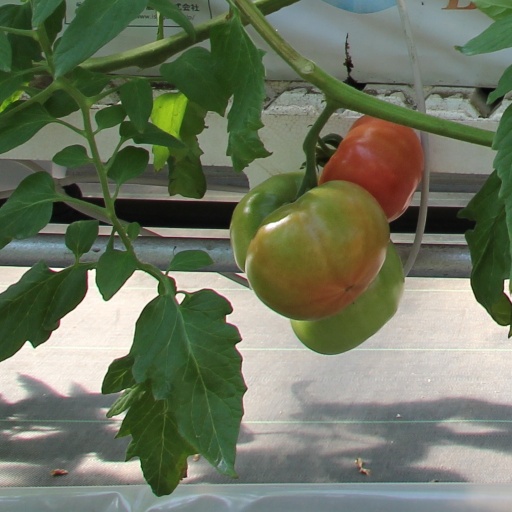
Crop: tomato